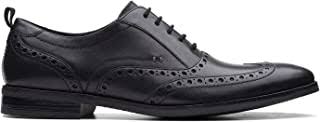
Label: Brogue